Ružomberok

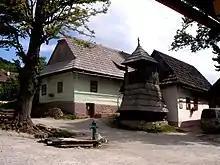
Vlkolínec village

The centre of the town is located at the Andrej Hlinka Square ("Námestie Andreja Hlinku"). Among the sights in or around the square are the Roman Catholic Church of St. Andrew, first mentioned in 1318, originally built in a Gothic but now presenting a Renaissance–Baroque style; town hall, built in 1895 in the neo-Baroque style and the church and monastery of the Holy Cross (built 1806 and 1730 respectively).